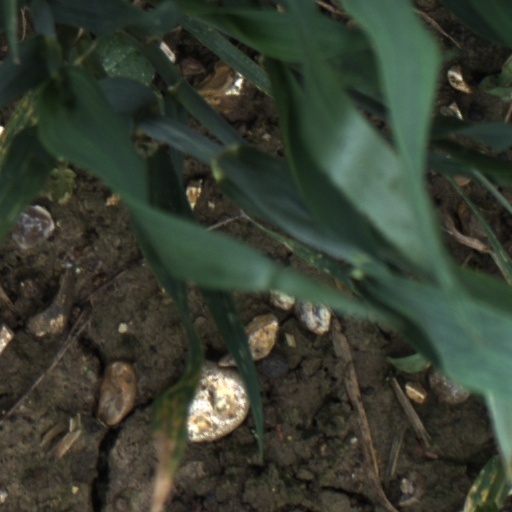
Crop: wheat